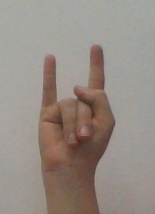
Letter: la